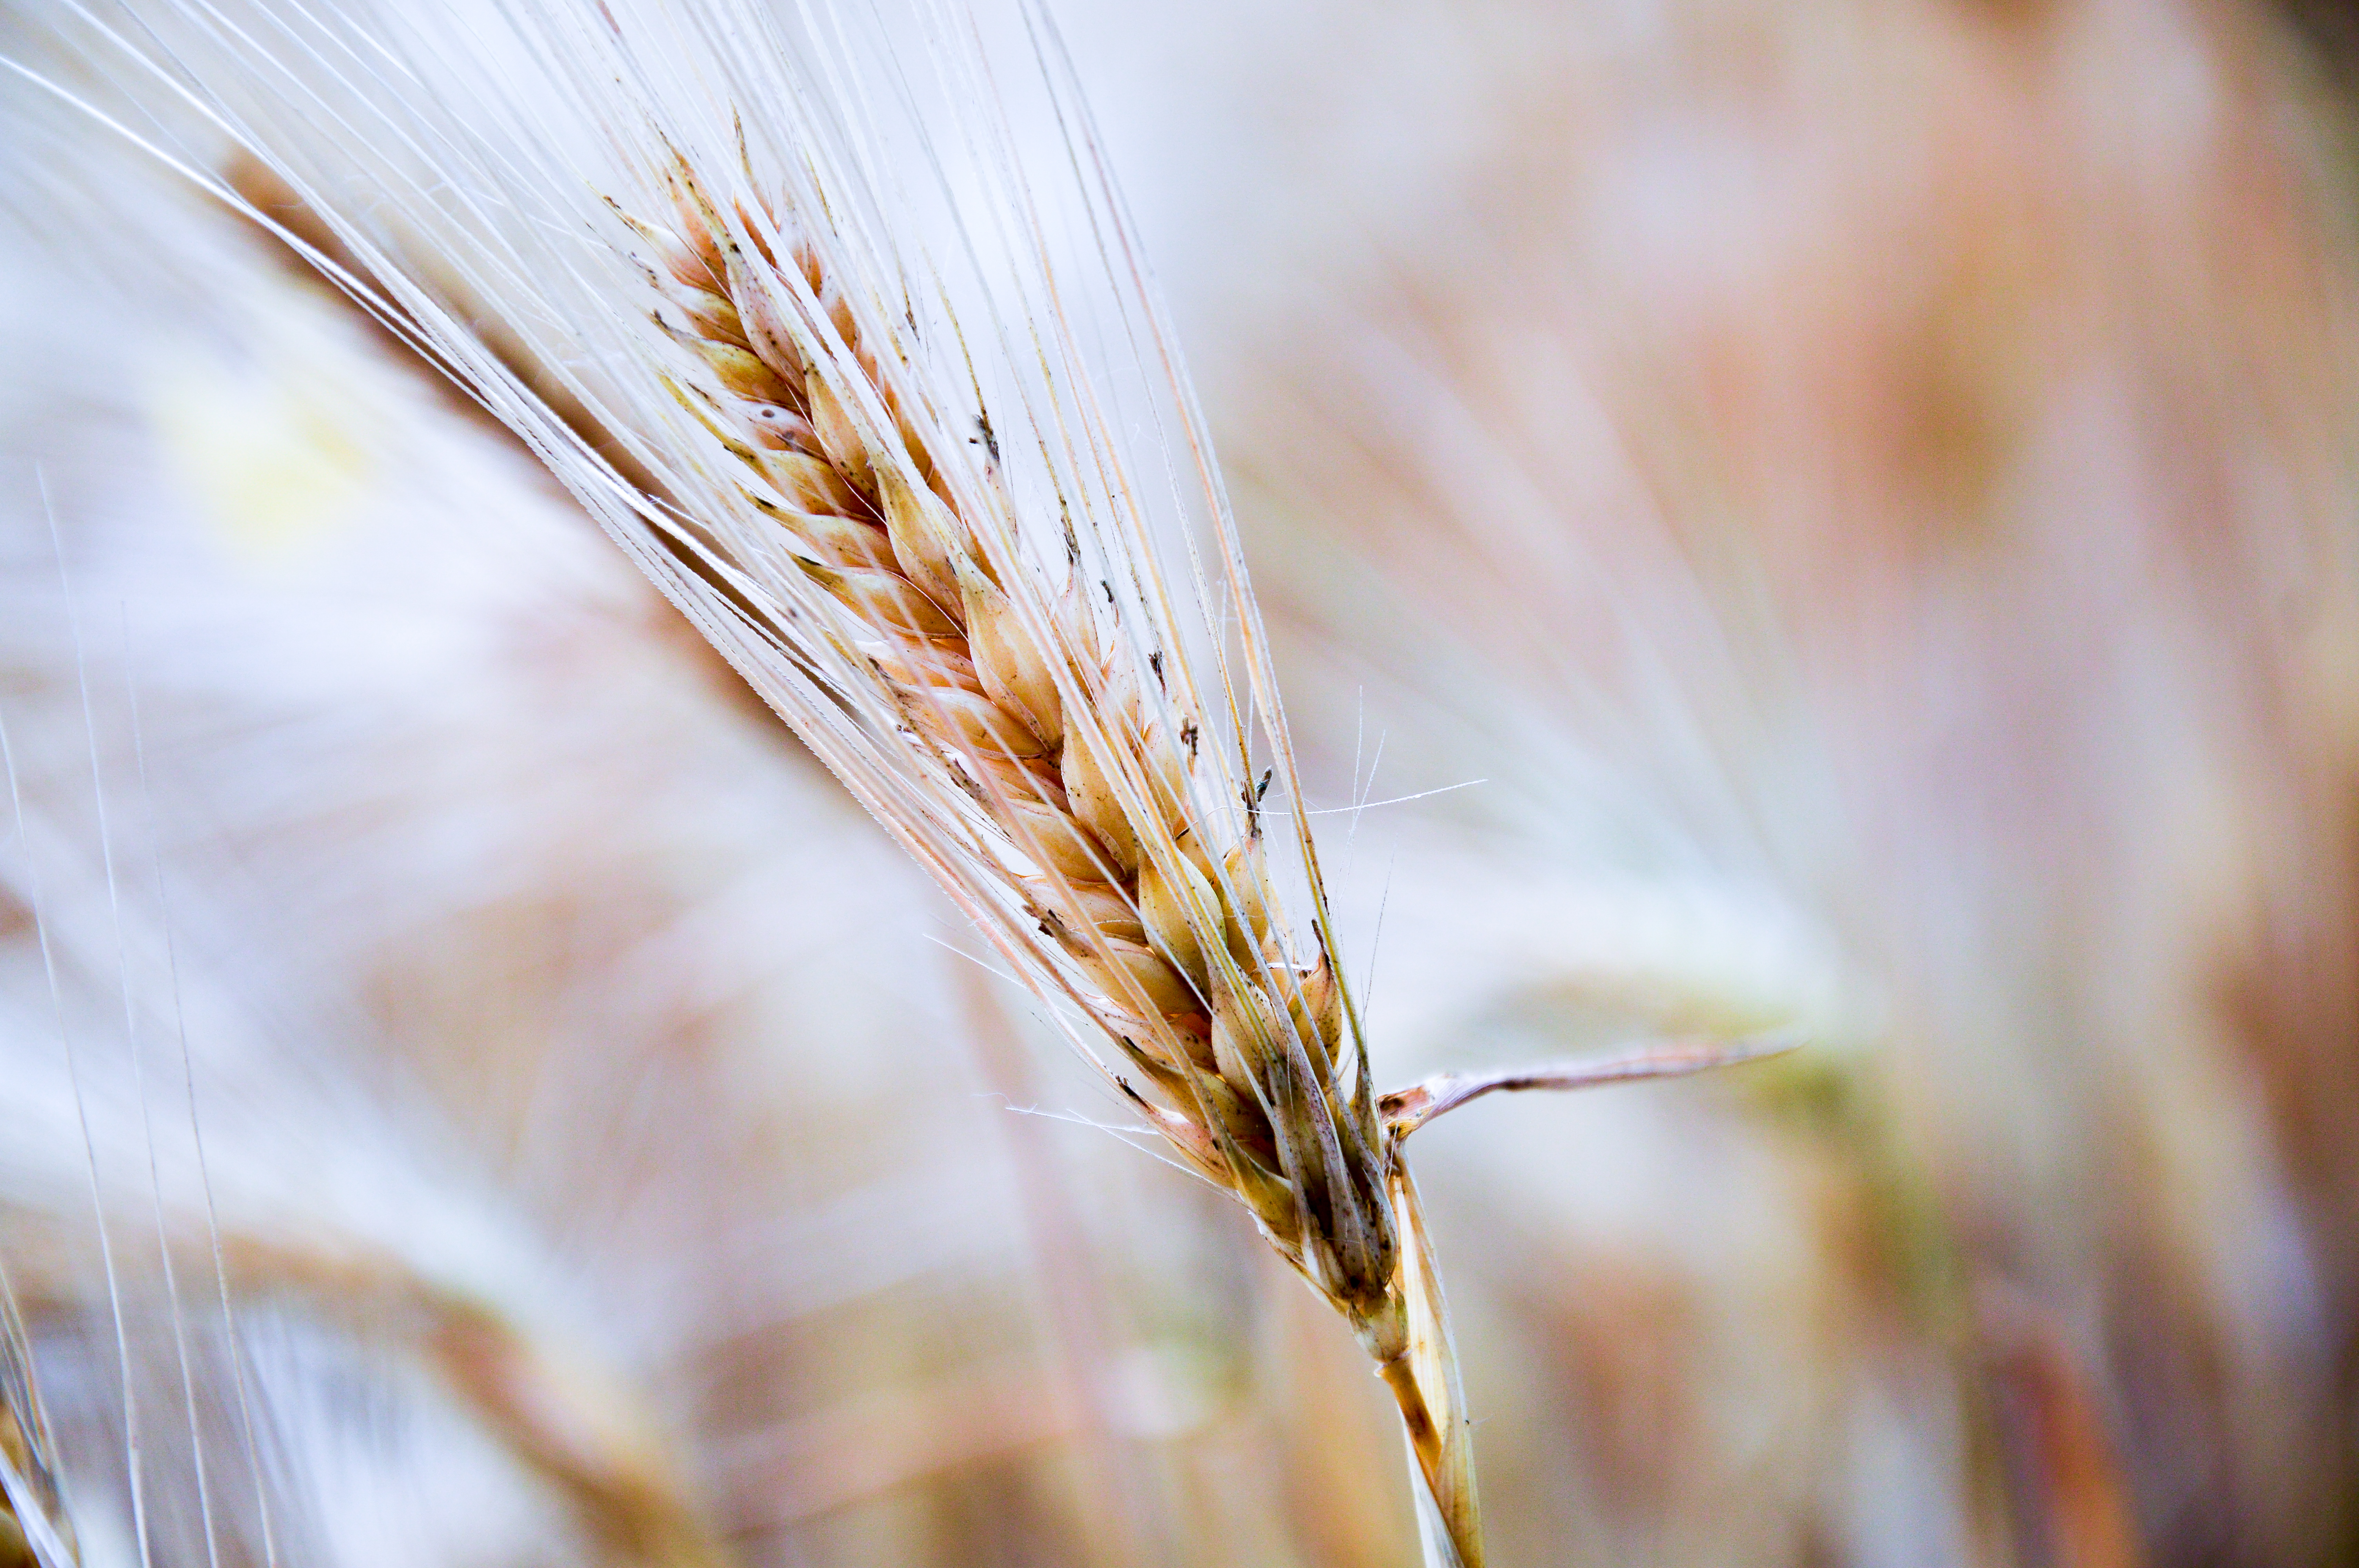
nature, grass, branch, plant, field, photography, barley, wheat, sunlight, leaf, flower, food, crop, autumn, agriculture, closeup, flora, cereal, close up, rye, macro photography, flowering plant, commodity, grass family, plant stem, land plant, food grain, public domain images